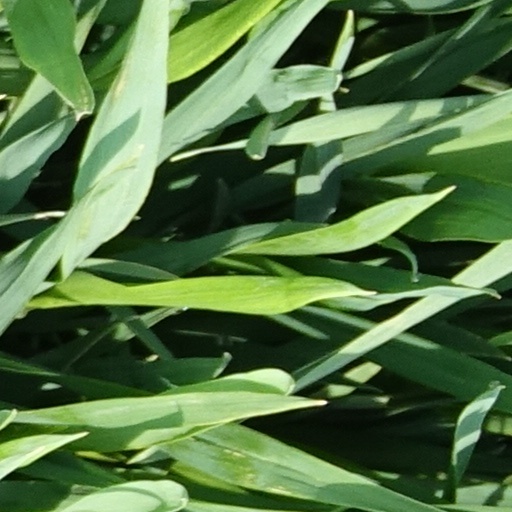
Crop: wheat